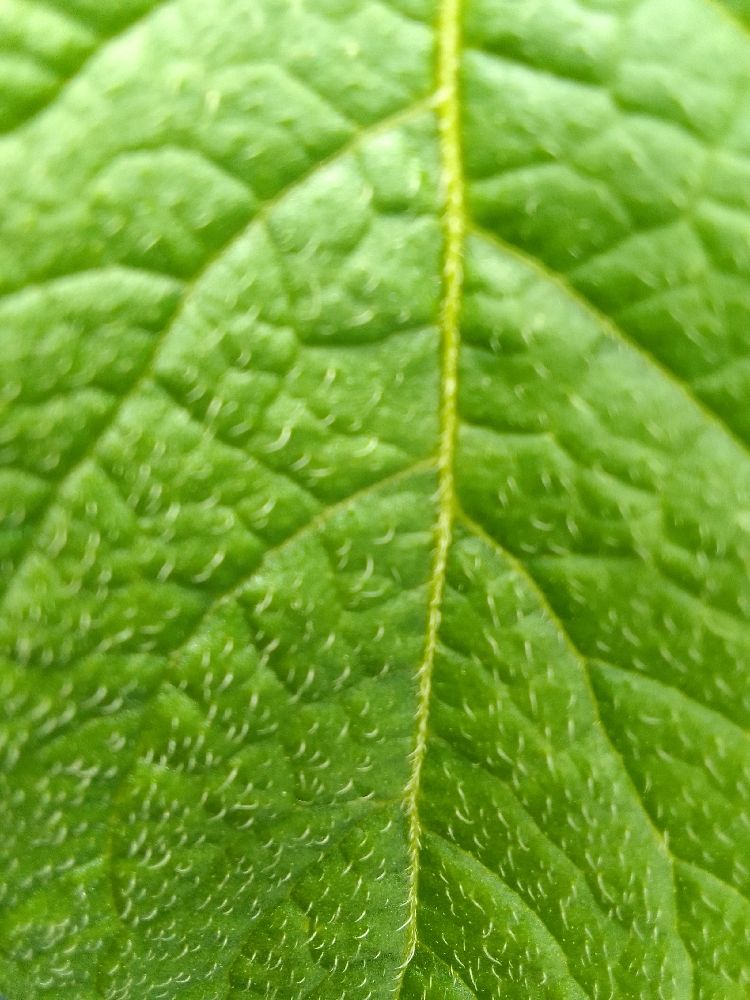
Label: Healthy